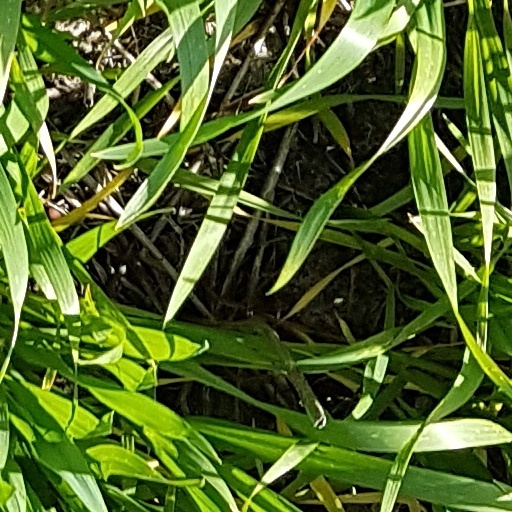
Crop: wheat